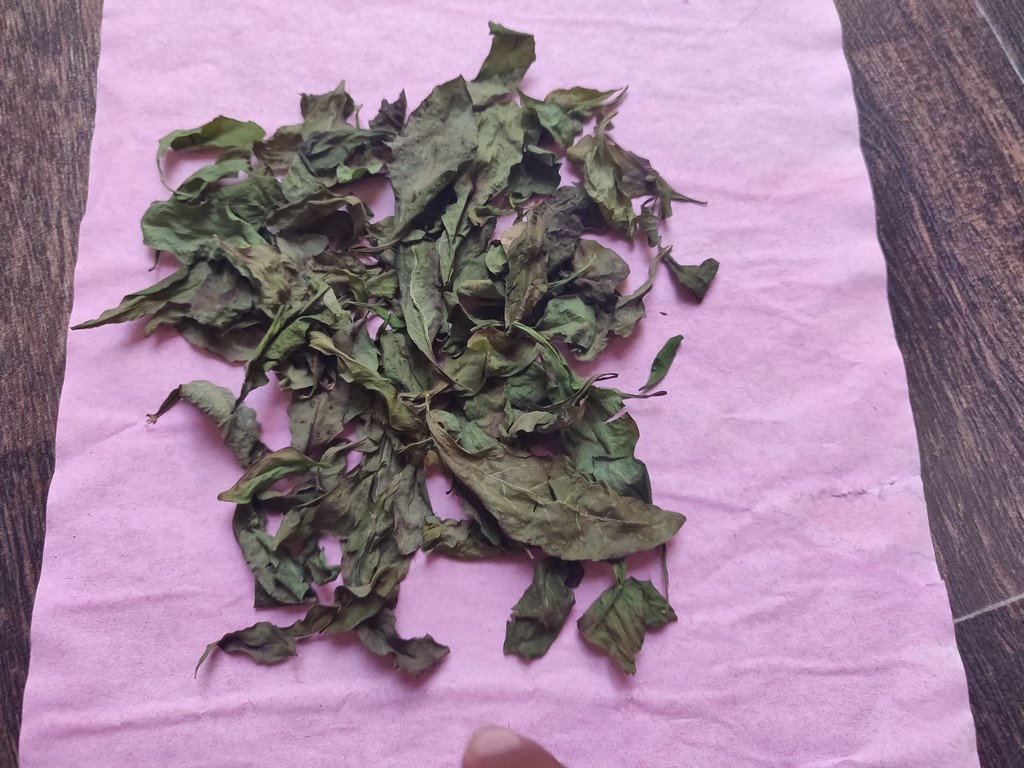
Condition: Dried
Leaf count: multiple
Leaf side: unknown